Elly Conway

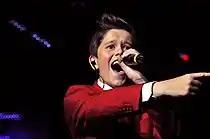
Singer Jai Waetford ("pictured") plays Angus Beaumont-Hannay, who develops an obsessive crush on Elly.

When teen character Angus Beaumont-Hannay (Jai Waetford) was reintroduced in September, a new story arc saw him develop a crush on Elly. After he returns to stay at the Kennedy home, Angus "takes a clear interest" in Elly, but her cousin Ben Kirk (Felix Mallard) warns him off. However, Angus ignores Ben and manages to cause tension between Elly and Ned. Elly becomes aware that Angus has a crush on her, but she does not know how serious his feelings are. Anasta commented, "Elly is aware there is some sort of attraction, but definitely not how deep." At the school Halloween dance, Angus sings directly at Elly, leading her to realise that his crush is "bordering on obsession."